Wibsey

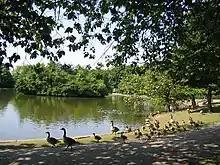
Wibsey Park Lake

Wibsey means "Wibba's island", from the Old English personal name Wibba (possessive -s) + ēg (island, marsh). Local road-names, such as Harbour Road, support this meaning. An alternative derivation is that "wib" is a corruption of Old English "with", meaning witheys or willows. Wibsey would thus be "willow island". The terrace of houses in Wibsey called Palm Close, where "palm" refers to willows rather than the more exotic palm tree would seem to support this theory. Yet another theory has Wibsey as "land or hill of Wigbeort [personal name]".